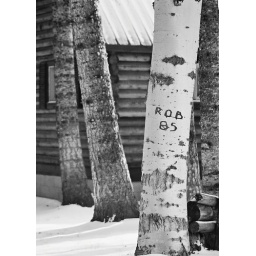
and I miss you, even when you're around I'm a black cloud, Sending lightning to the ground